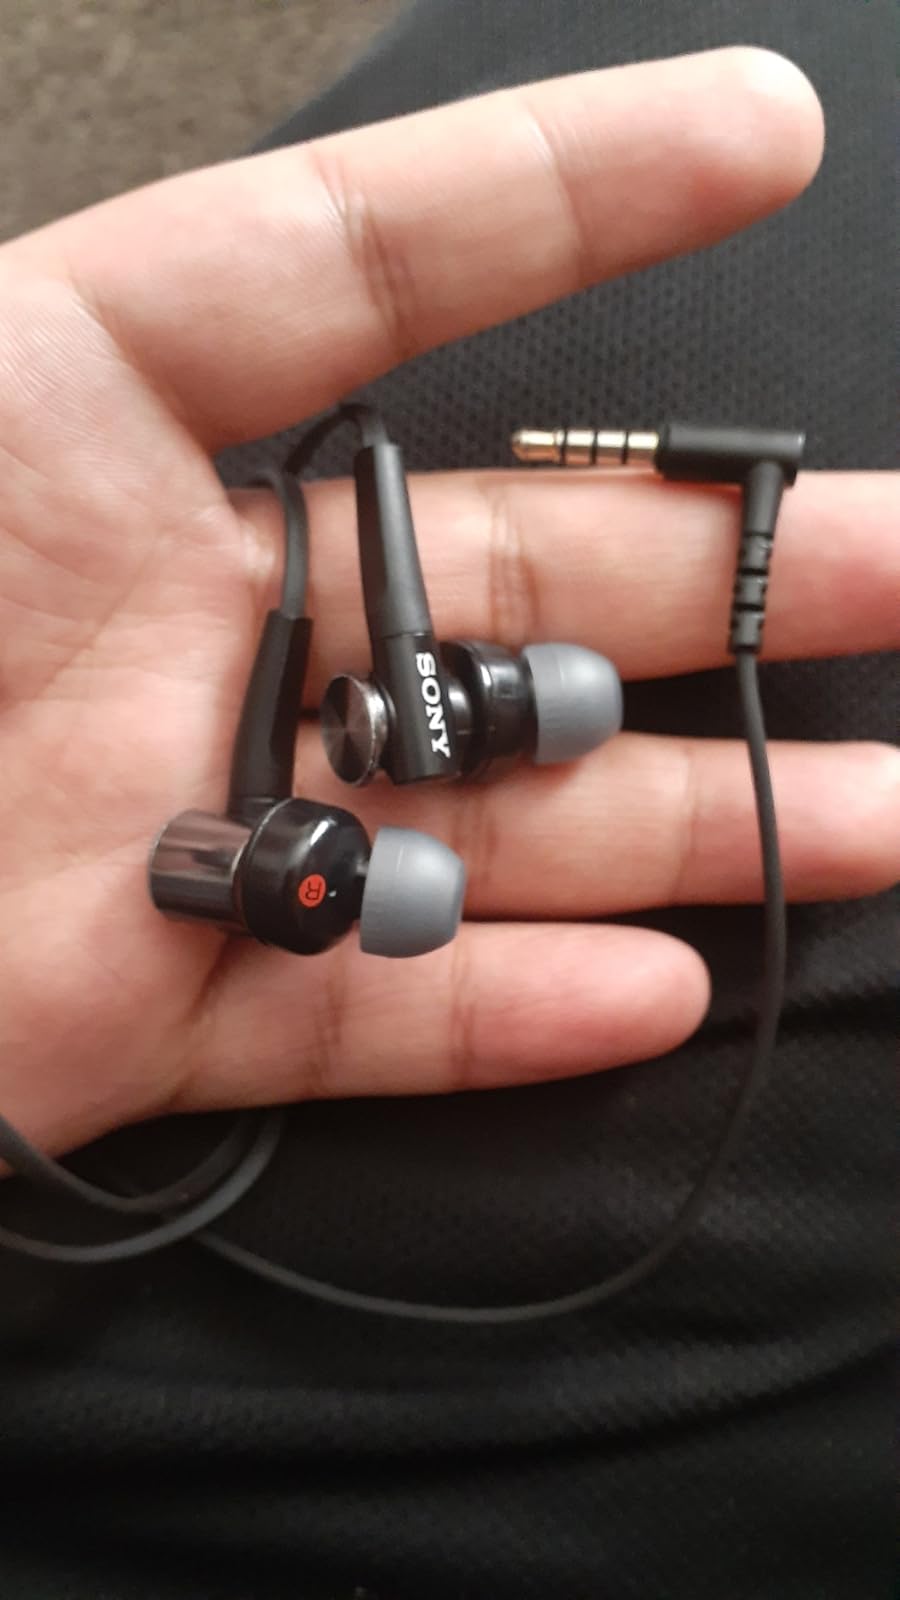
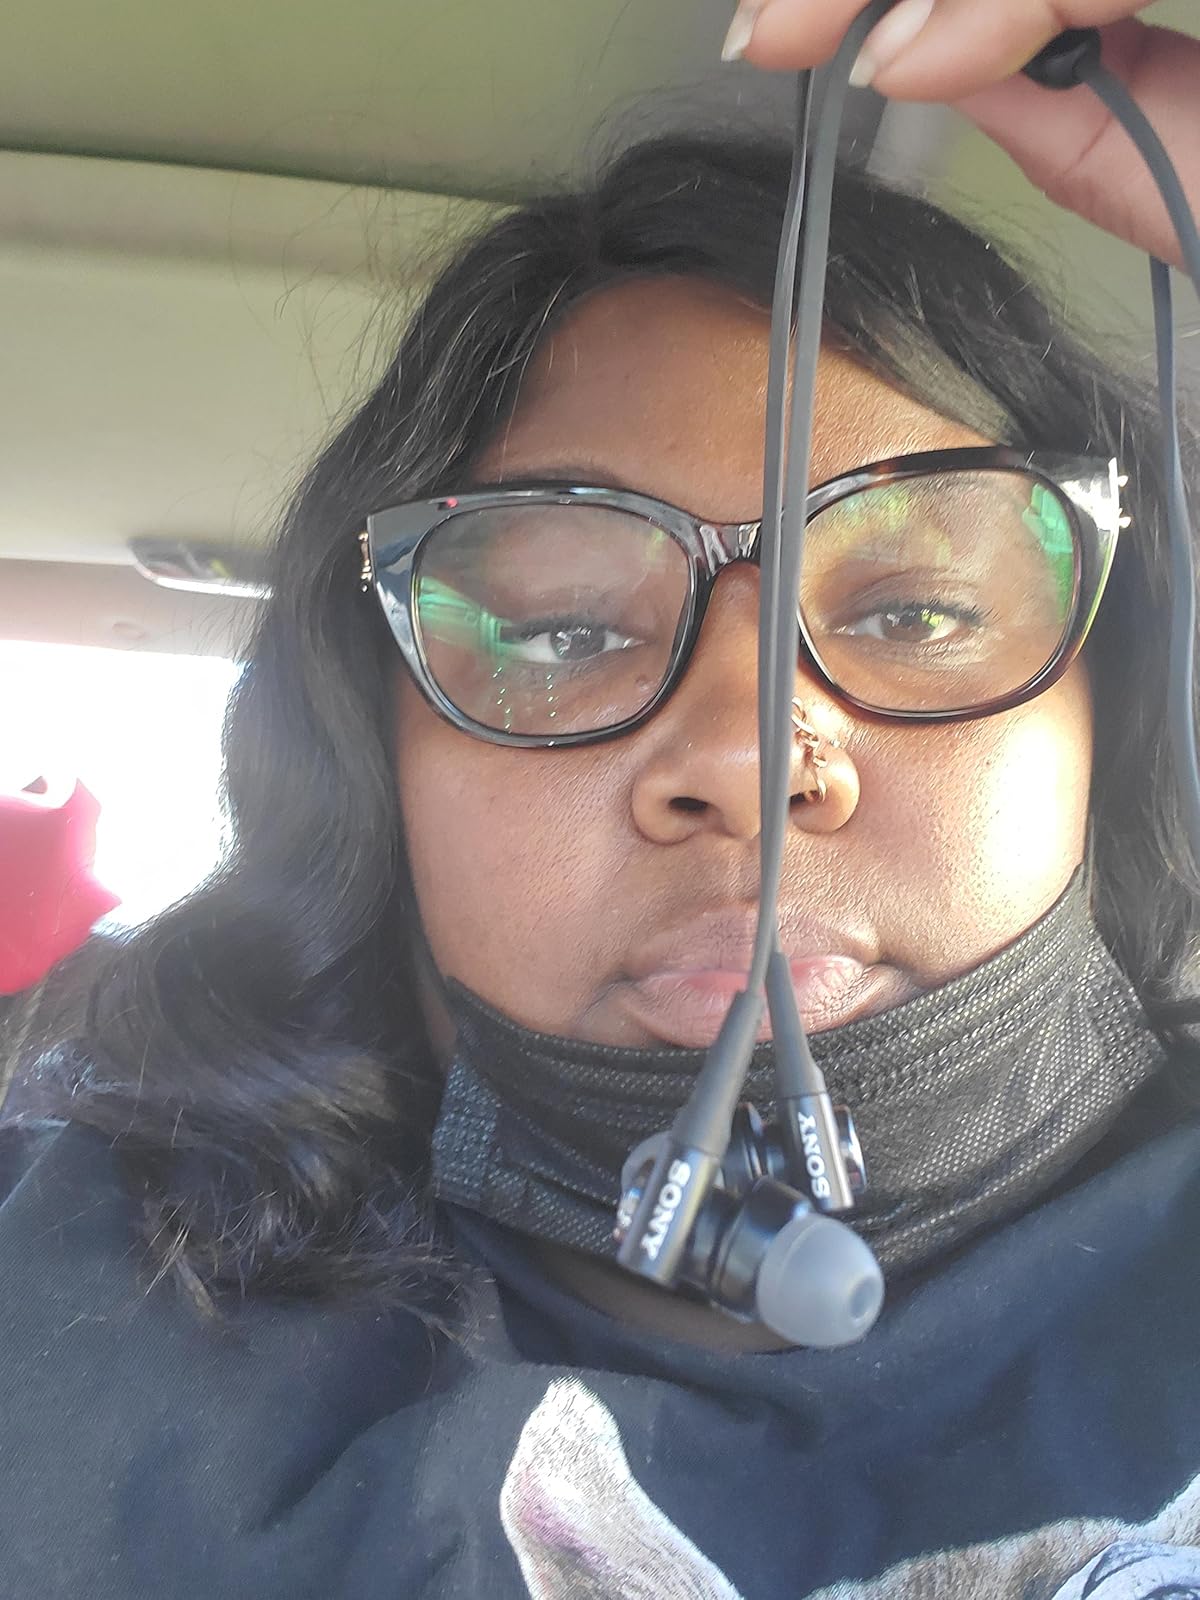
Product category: headphones
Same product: yes